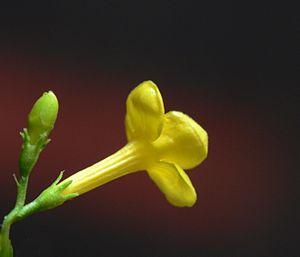
Jasminum fruticans fleur
Jasminum fruticans, le Jasmin ligneux, ou Jasmin jaune ou Jasmin d'été est un sous-arbrisseau de la famille des Oleaceae. C'est l'un des rares jasmins poussant spontanément en France, où on le rencontre essentiellement en région méditerranéenne. Il fleurit au printemps et au début de l'été, sur les sols secs et ensoleillés, souvent rocheux, avec une légère préférence pour le calcaire. Il est cultivé en terrain sec, pour ses qualités ornementales.